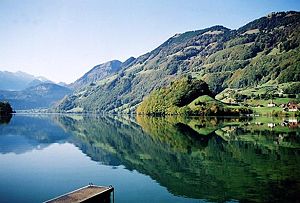
Sarner Aa
Sarner Aa udgår fra Lungernsee
Sarner Aa er en 28 km. lang flod i kanton Obwalden i Centralschweiz. Den udgår fra Lungernsee og løber til Vierwaldstättersøen.